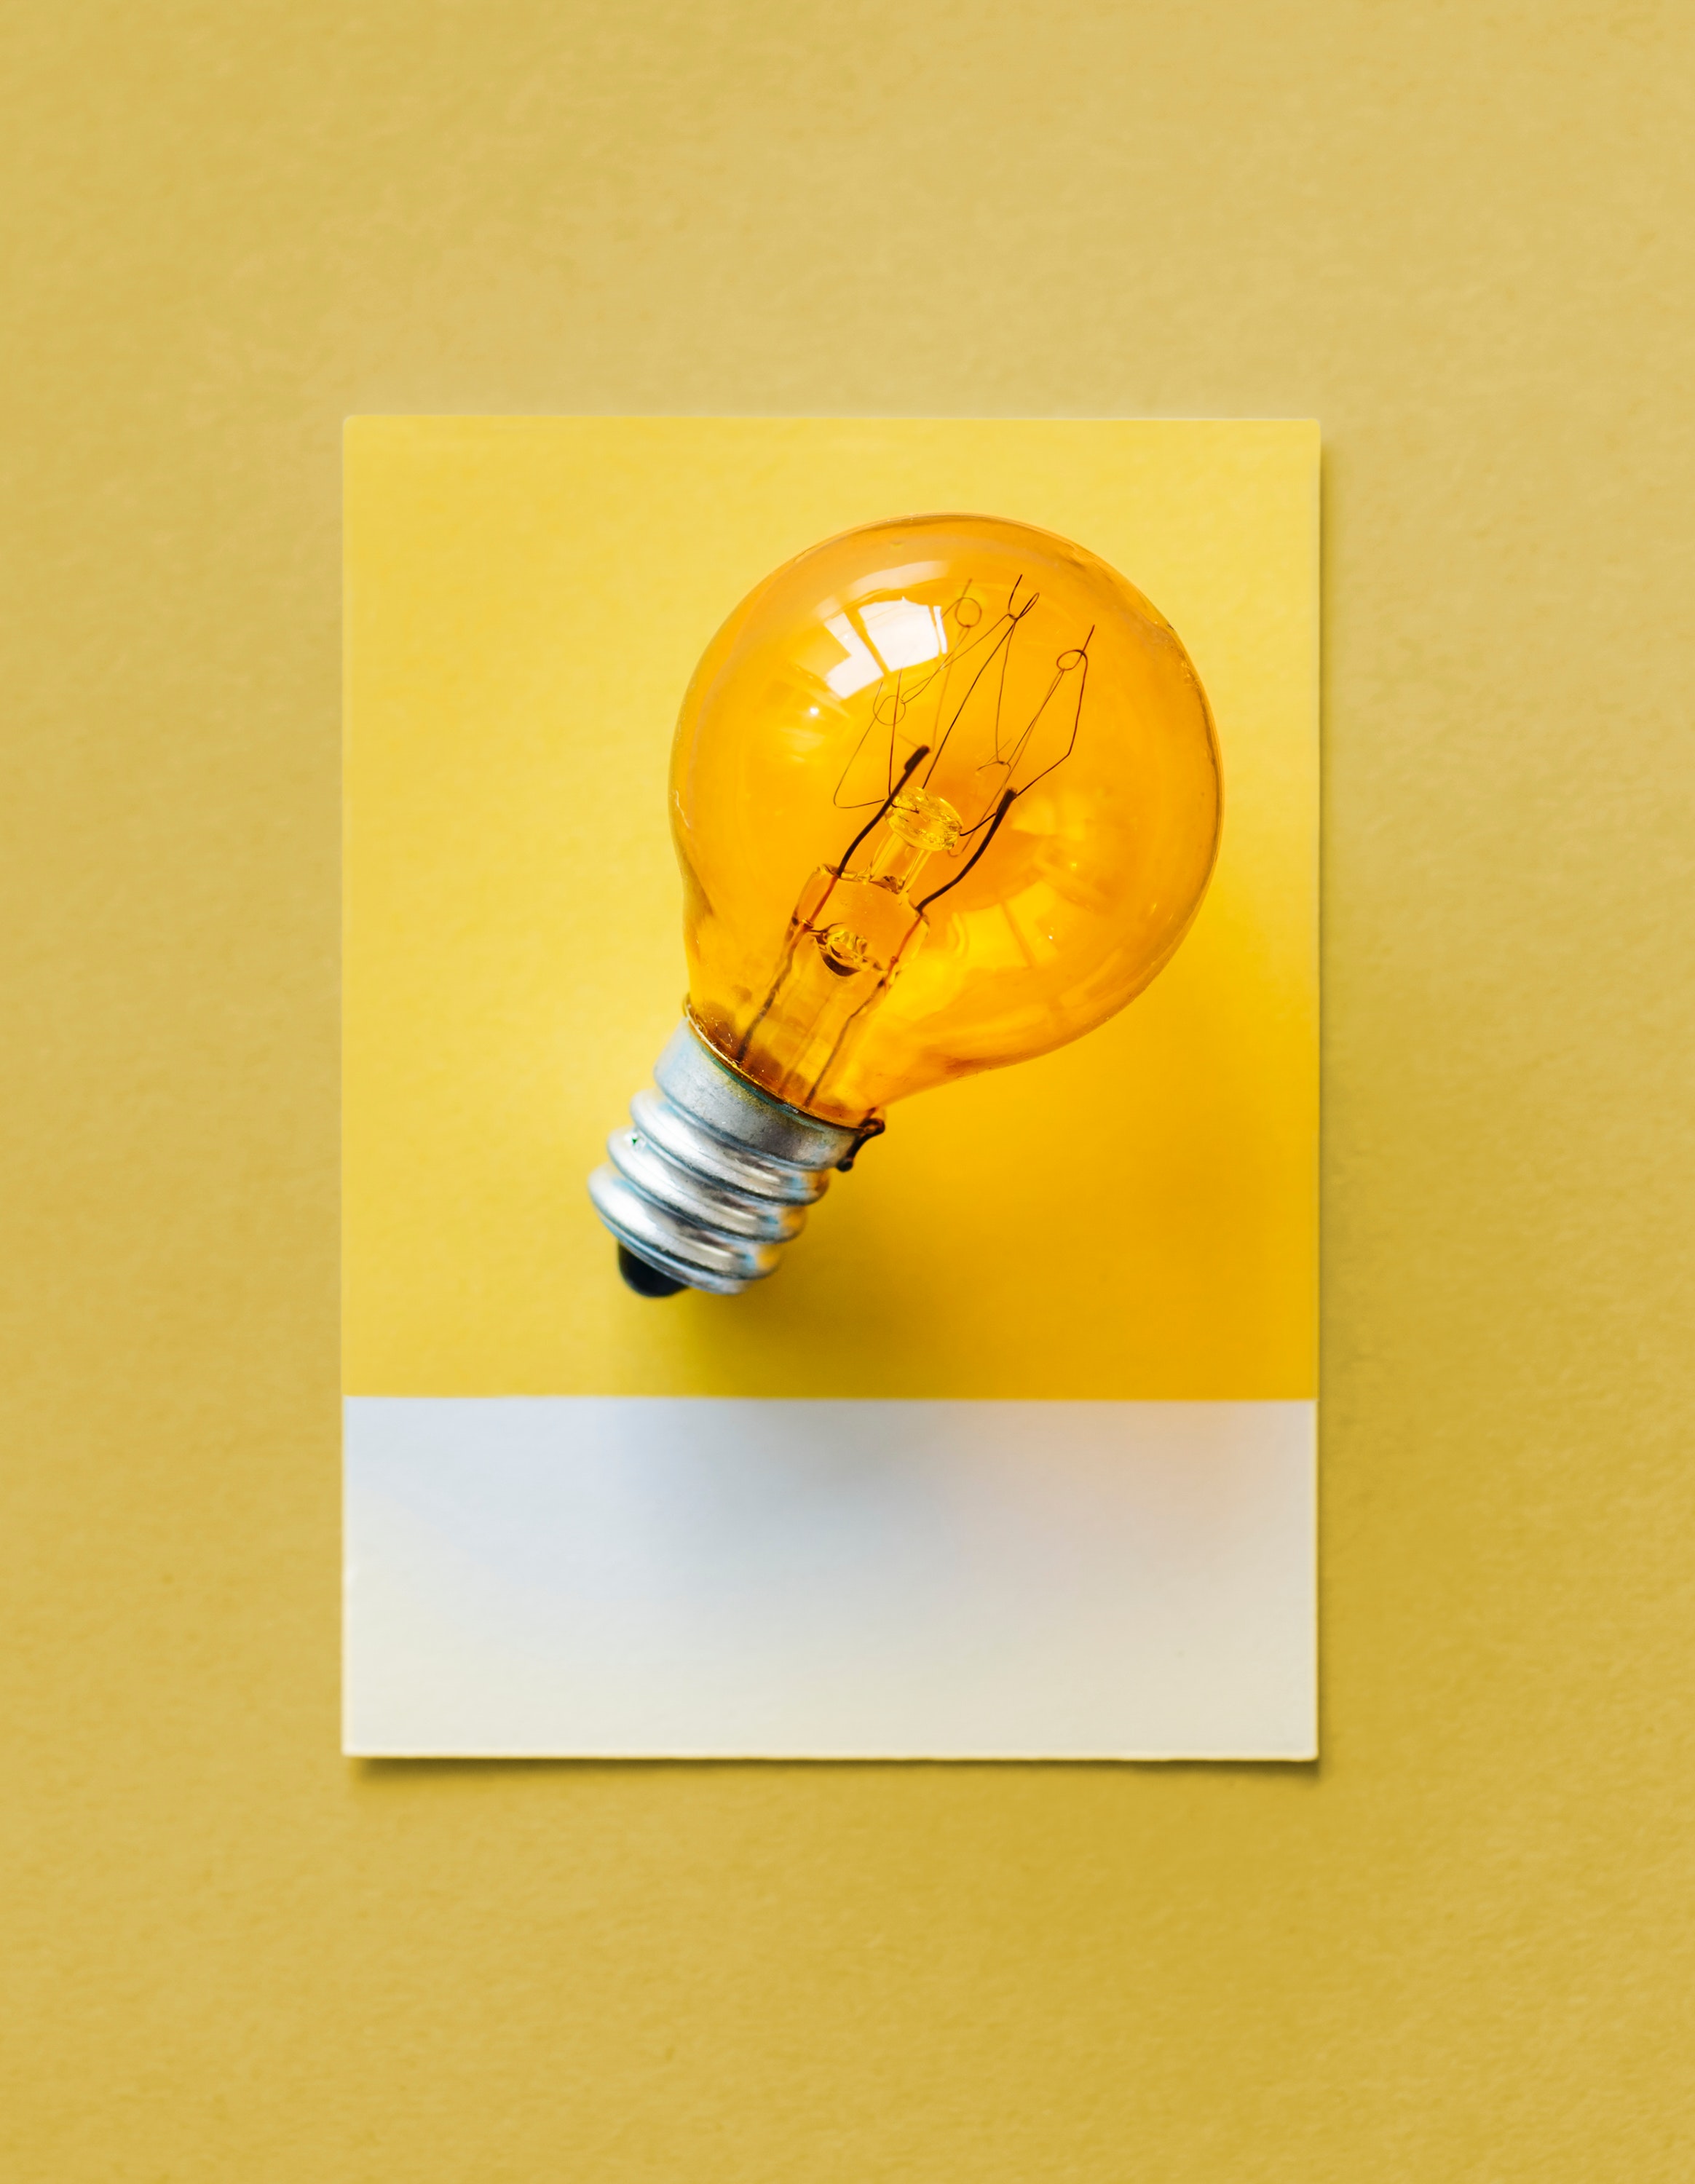
yellow, light bulb, incandescent light bulb, lighting, amber, orange, compact fluorescent lamp, room, light fixture, lamp, illustration